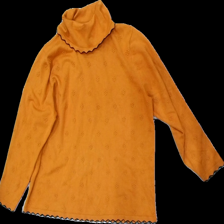
View: front
Type: Sweater
Category: Ladies
Brand: Micha
Colors: Yellow
Material: 92% Viscose 8% Cont?
Cut: Regular
Size: XXL
Price range: <50
Recommended usage: Export
Description: Yellow sweater with black trim and a collar